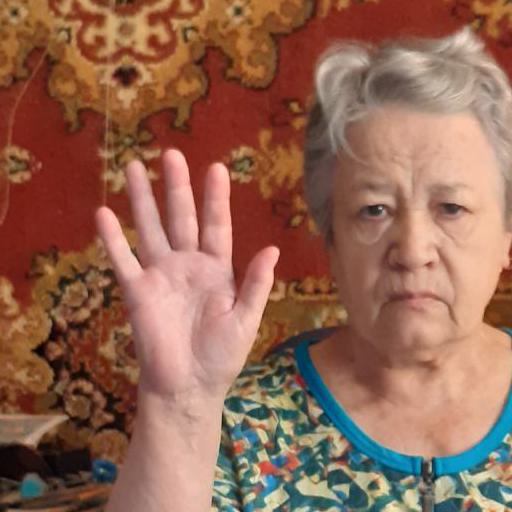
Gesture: palm